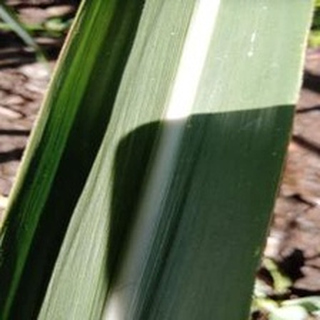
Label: healthy_sugarcane